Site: brandenburg
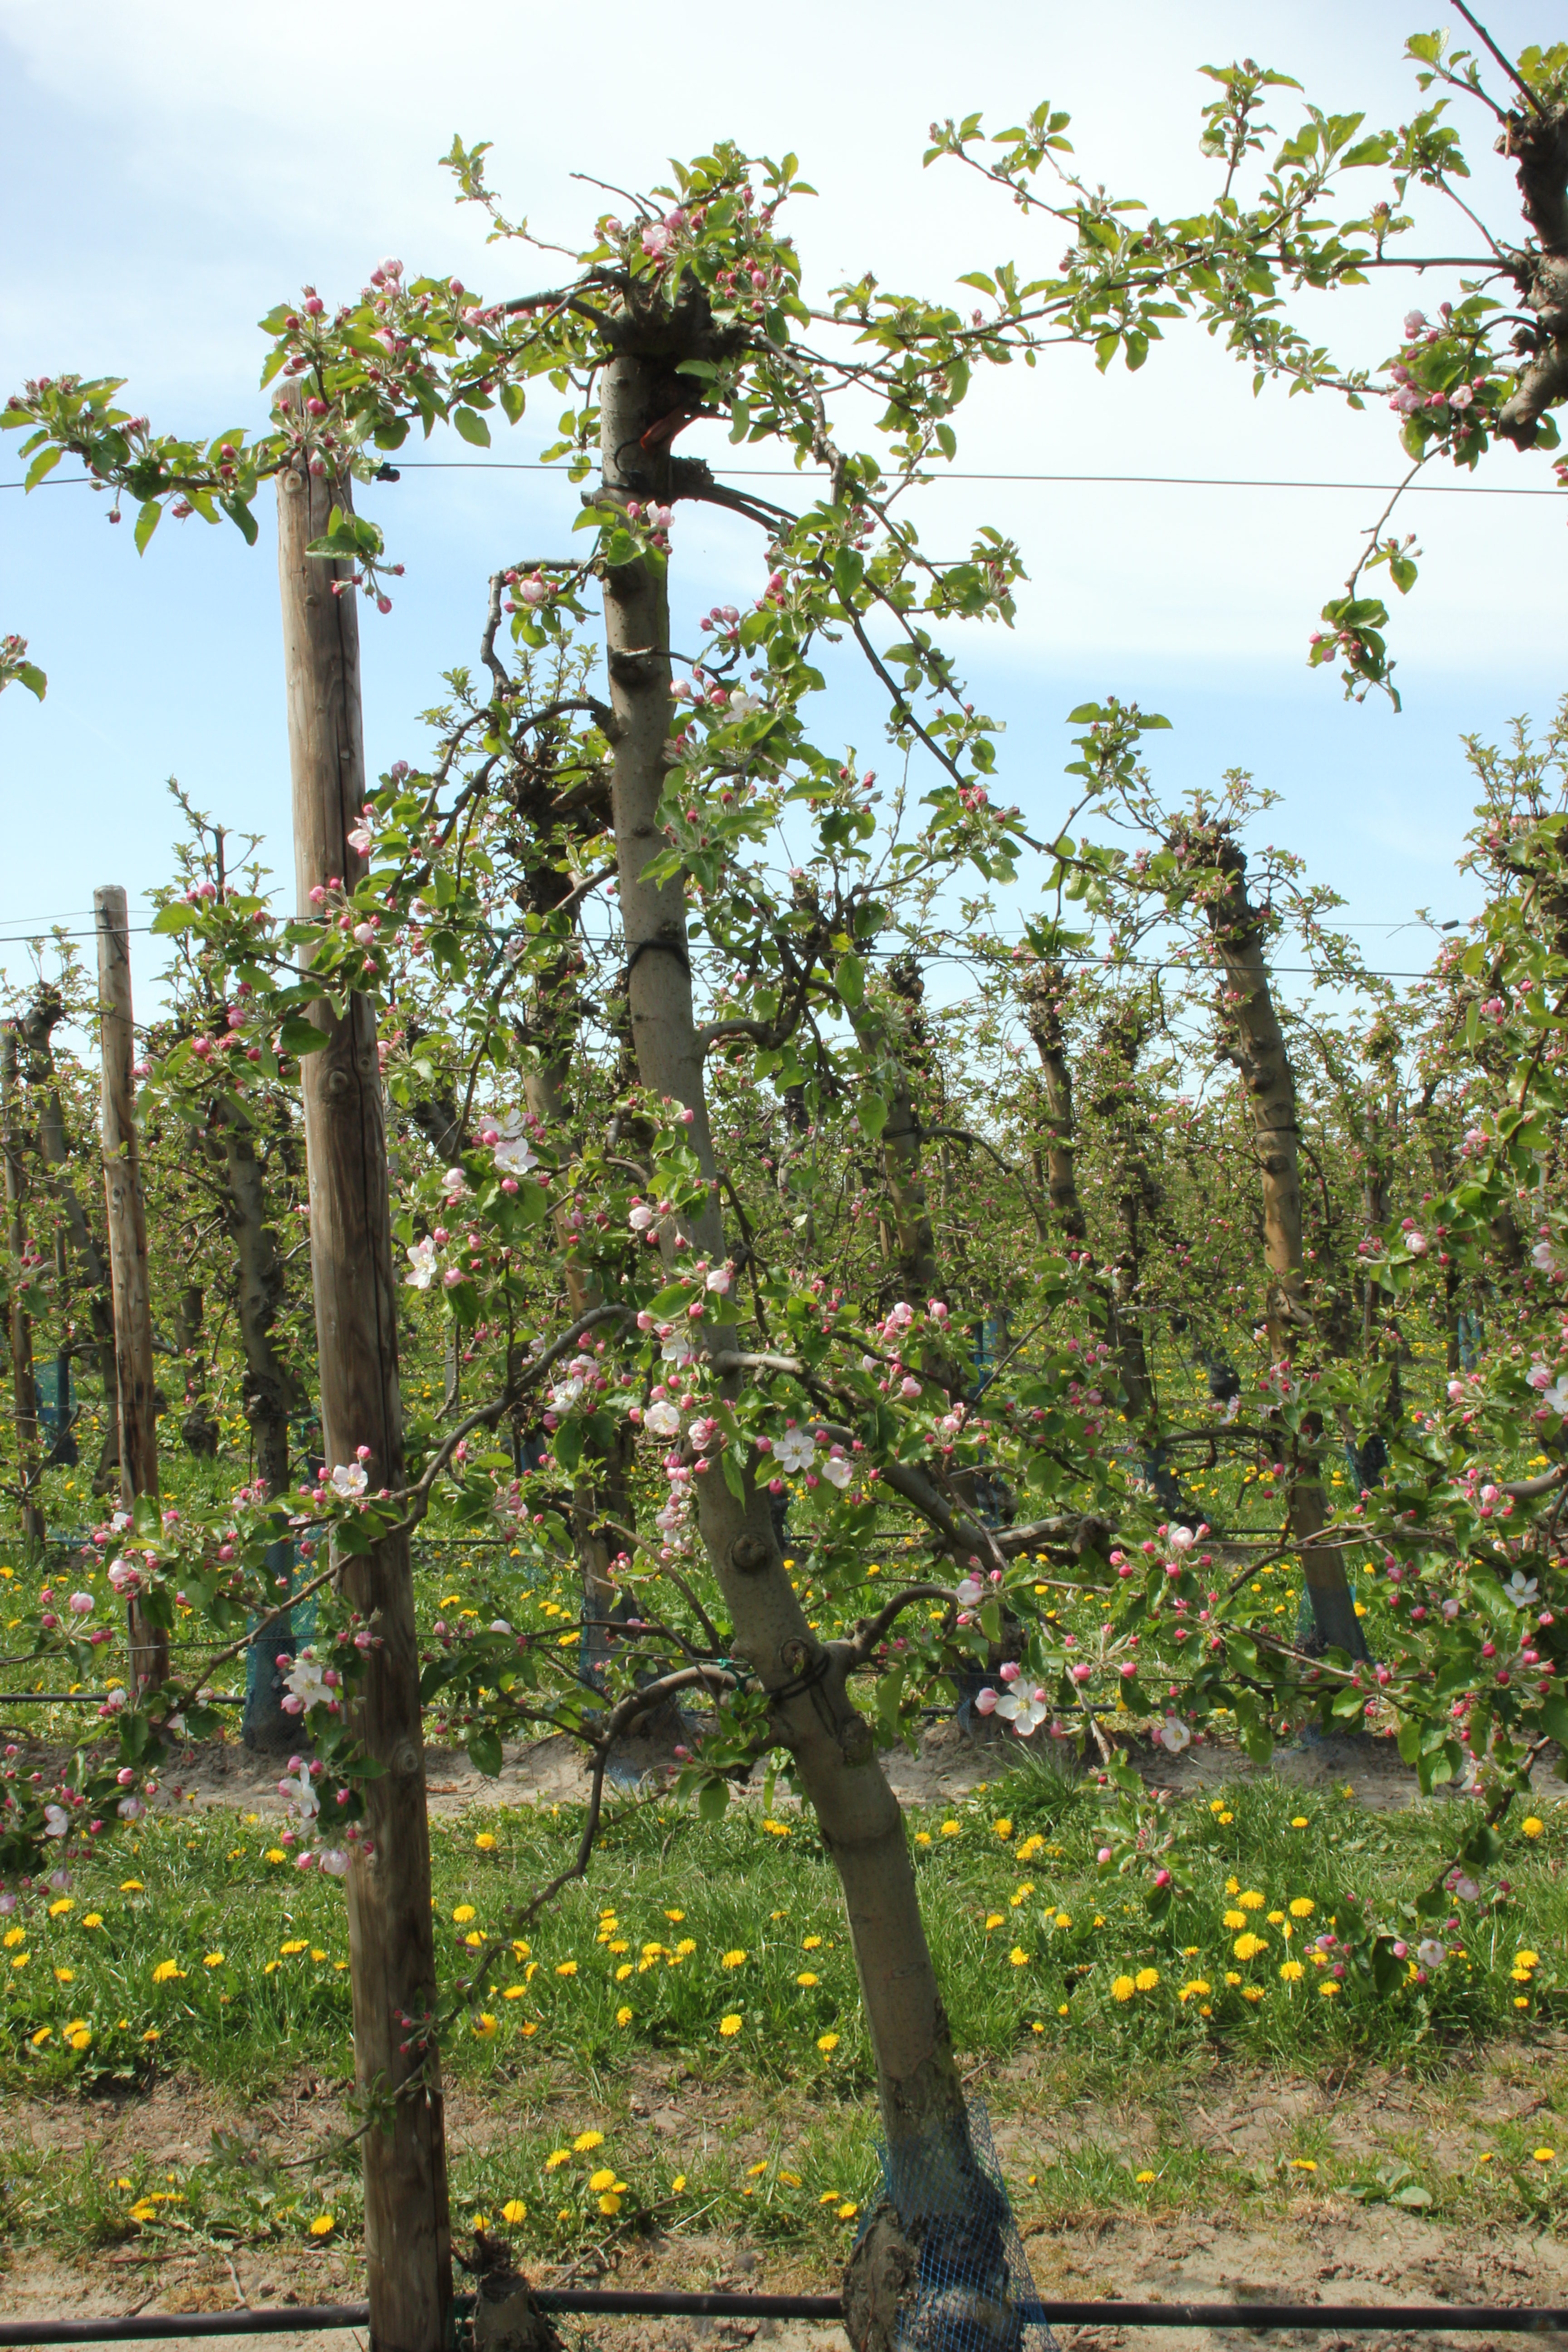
Growth stage (BBCH 57): Inflorescence emergence